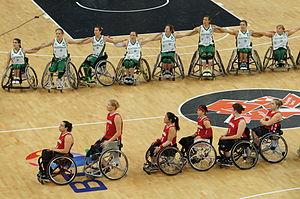
Un sportif est une personne qui pratique régulièrement une activité physique.